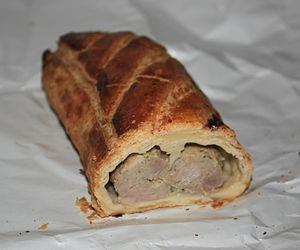
Un ""pâté-croûte"" champenois"
La onzième saison de Top Chef, est une émission de télévision franco-belge de téléréalité culinaire, diffusée chaque semaine sur M6 du mercredi 19 février 2020 au mercredi 17 juin 2020 et sur RTL-TVI depuis le lundi 24 février 2020. Elle est animée par Stéphane Rotenberg.
Le pâté en croûte est une charcuterie pâtissière composée d'un pâté cuit dans une pâte feuilletée ou dans une pâte brisée. En entrée froide, il comporte de la gelée à son sommet et se cuisine dans une terrine. En matière de législation, pour le vendre en boutique, un pâté doit contenir au moins la moitié de la viande qui donne l'appellation au pâté.